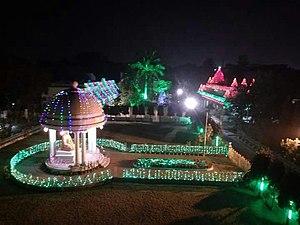
L'École secondaire ashrama de la mission Baranagore Ramakrishna est une école secondaire de premier cycle pour garçons dans le North 24 Parganas, dans le Bengale occidental, en Inde. L'école a été fondée en 1912. L'école est gérée par l'autorité d'ashrama de la mission Baranagore Ramakrishna sous la direction de la Mission Ramakrishna à Belur Math.